Rosen Kolev

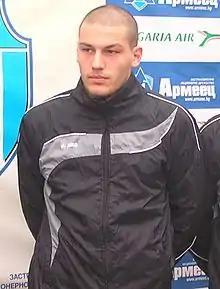
Kolev in 2011

Rosen Rosenov Kolev (born 4 July 1990) is a Bulgarian former professional footballer who played as a centre-back.